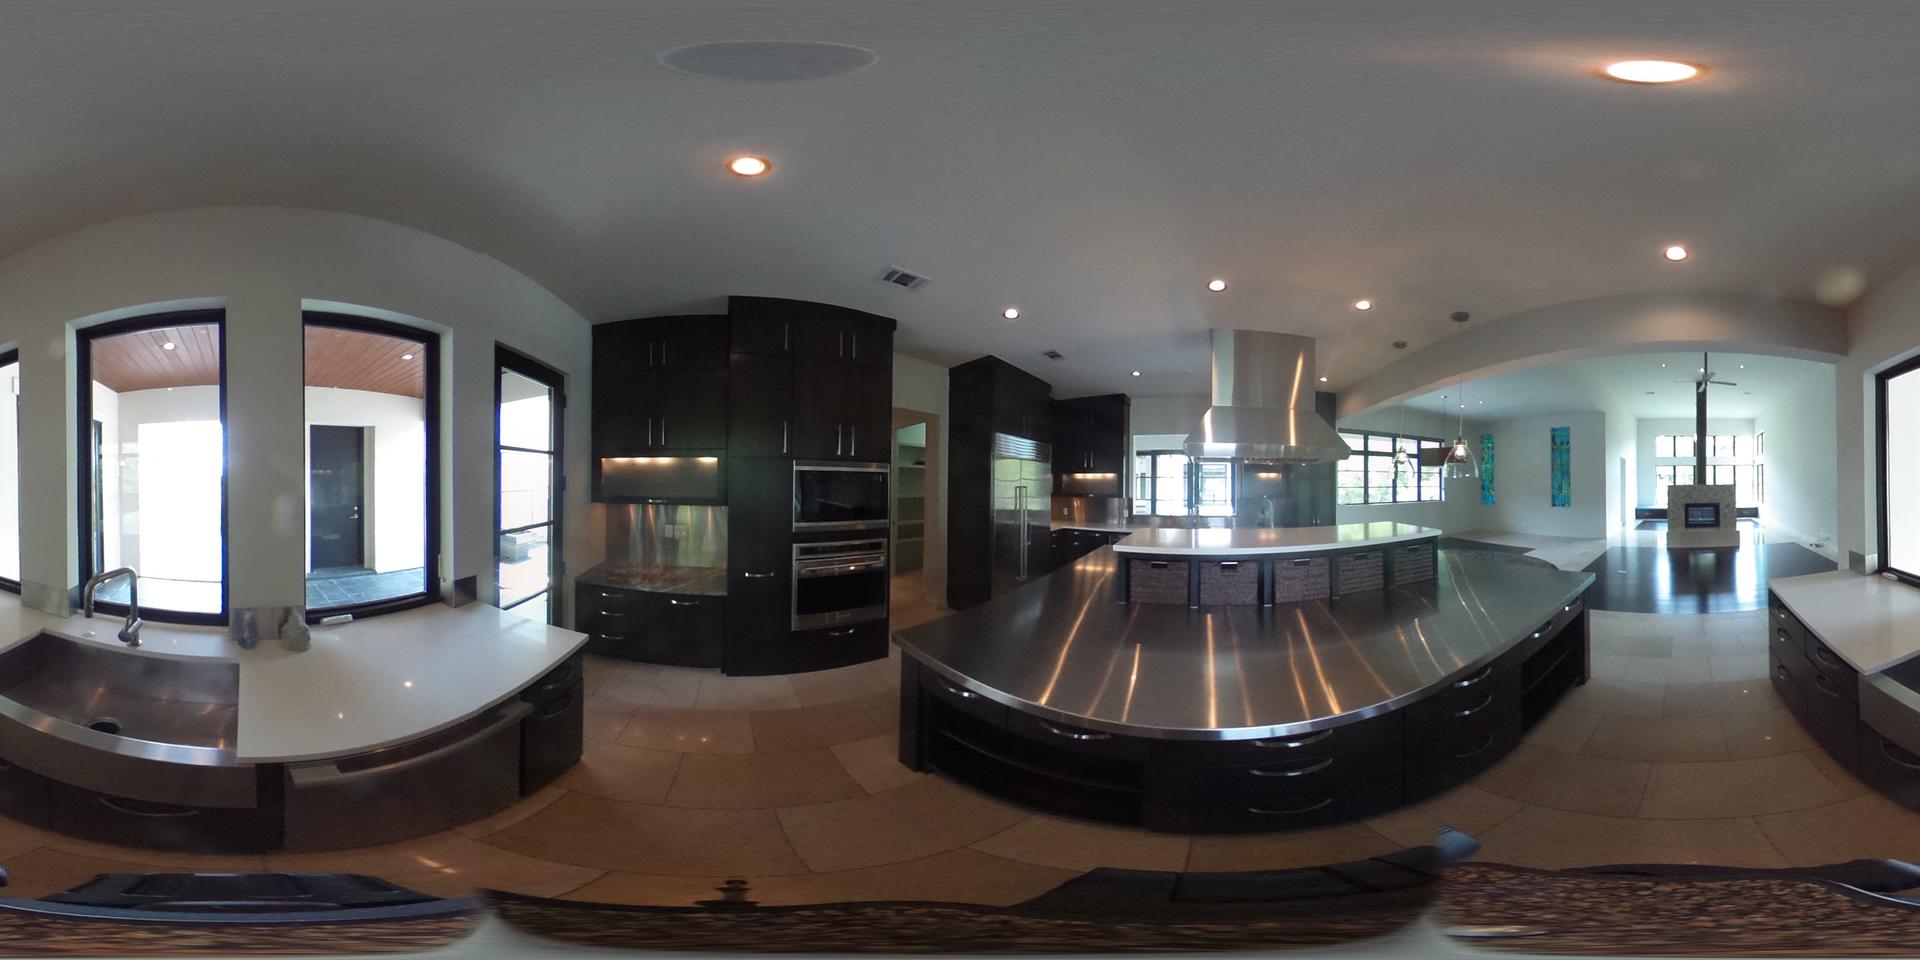
Referred object: the stainless steel built-in double oven

Referred object: the stainless steel range hood